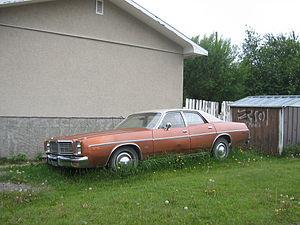
La Dodge Monaco est une voiture familiale de la marque américaine Dodge faisant partie du groupe Chrysler, produite entre 1965 et 1975 puis entre 1990 et 1992.